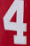
Number: 4